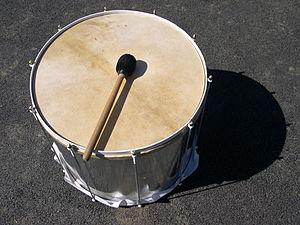
Surdo 22"" avec peau animale